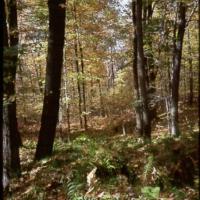
Weather: cloudy or overcast